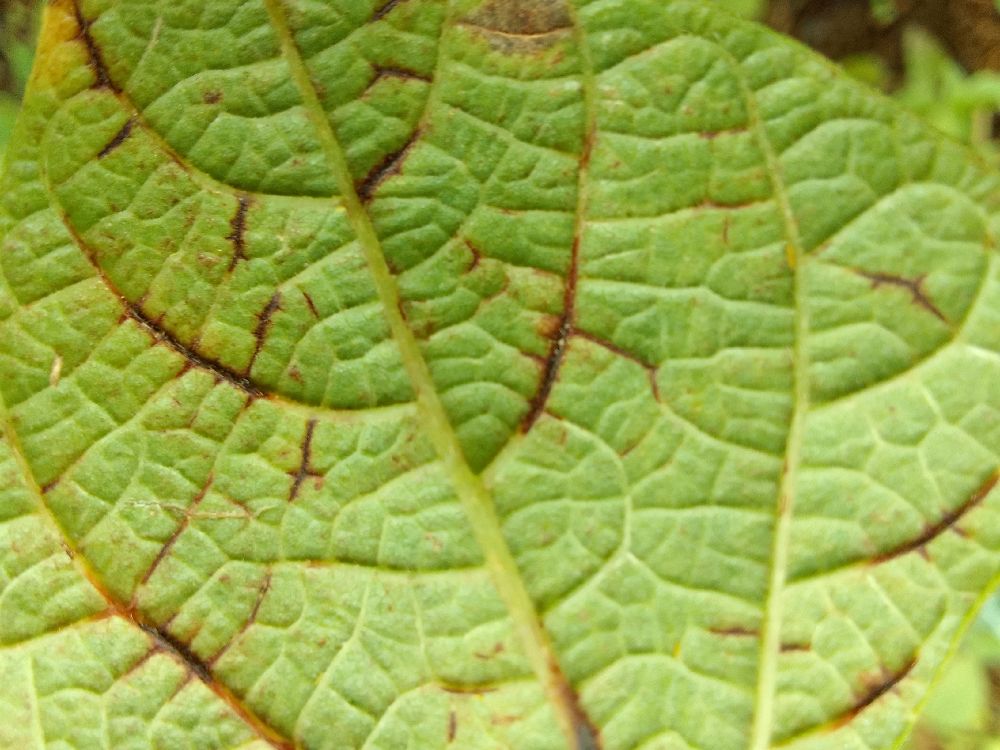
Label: anthracnose